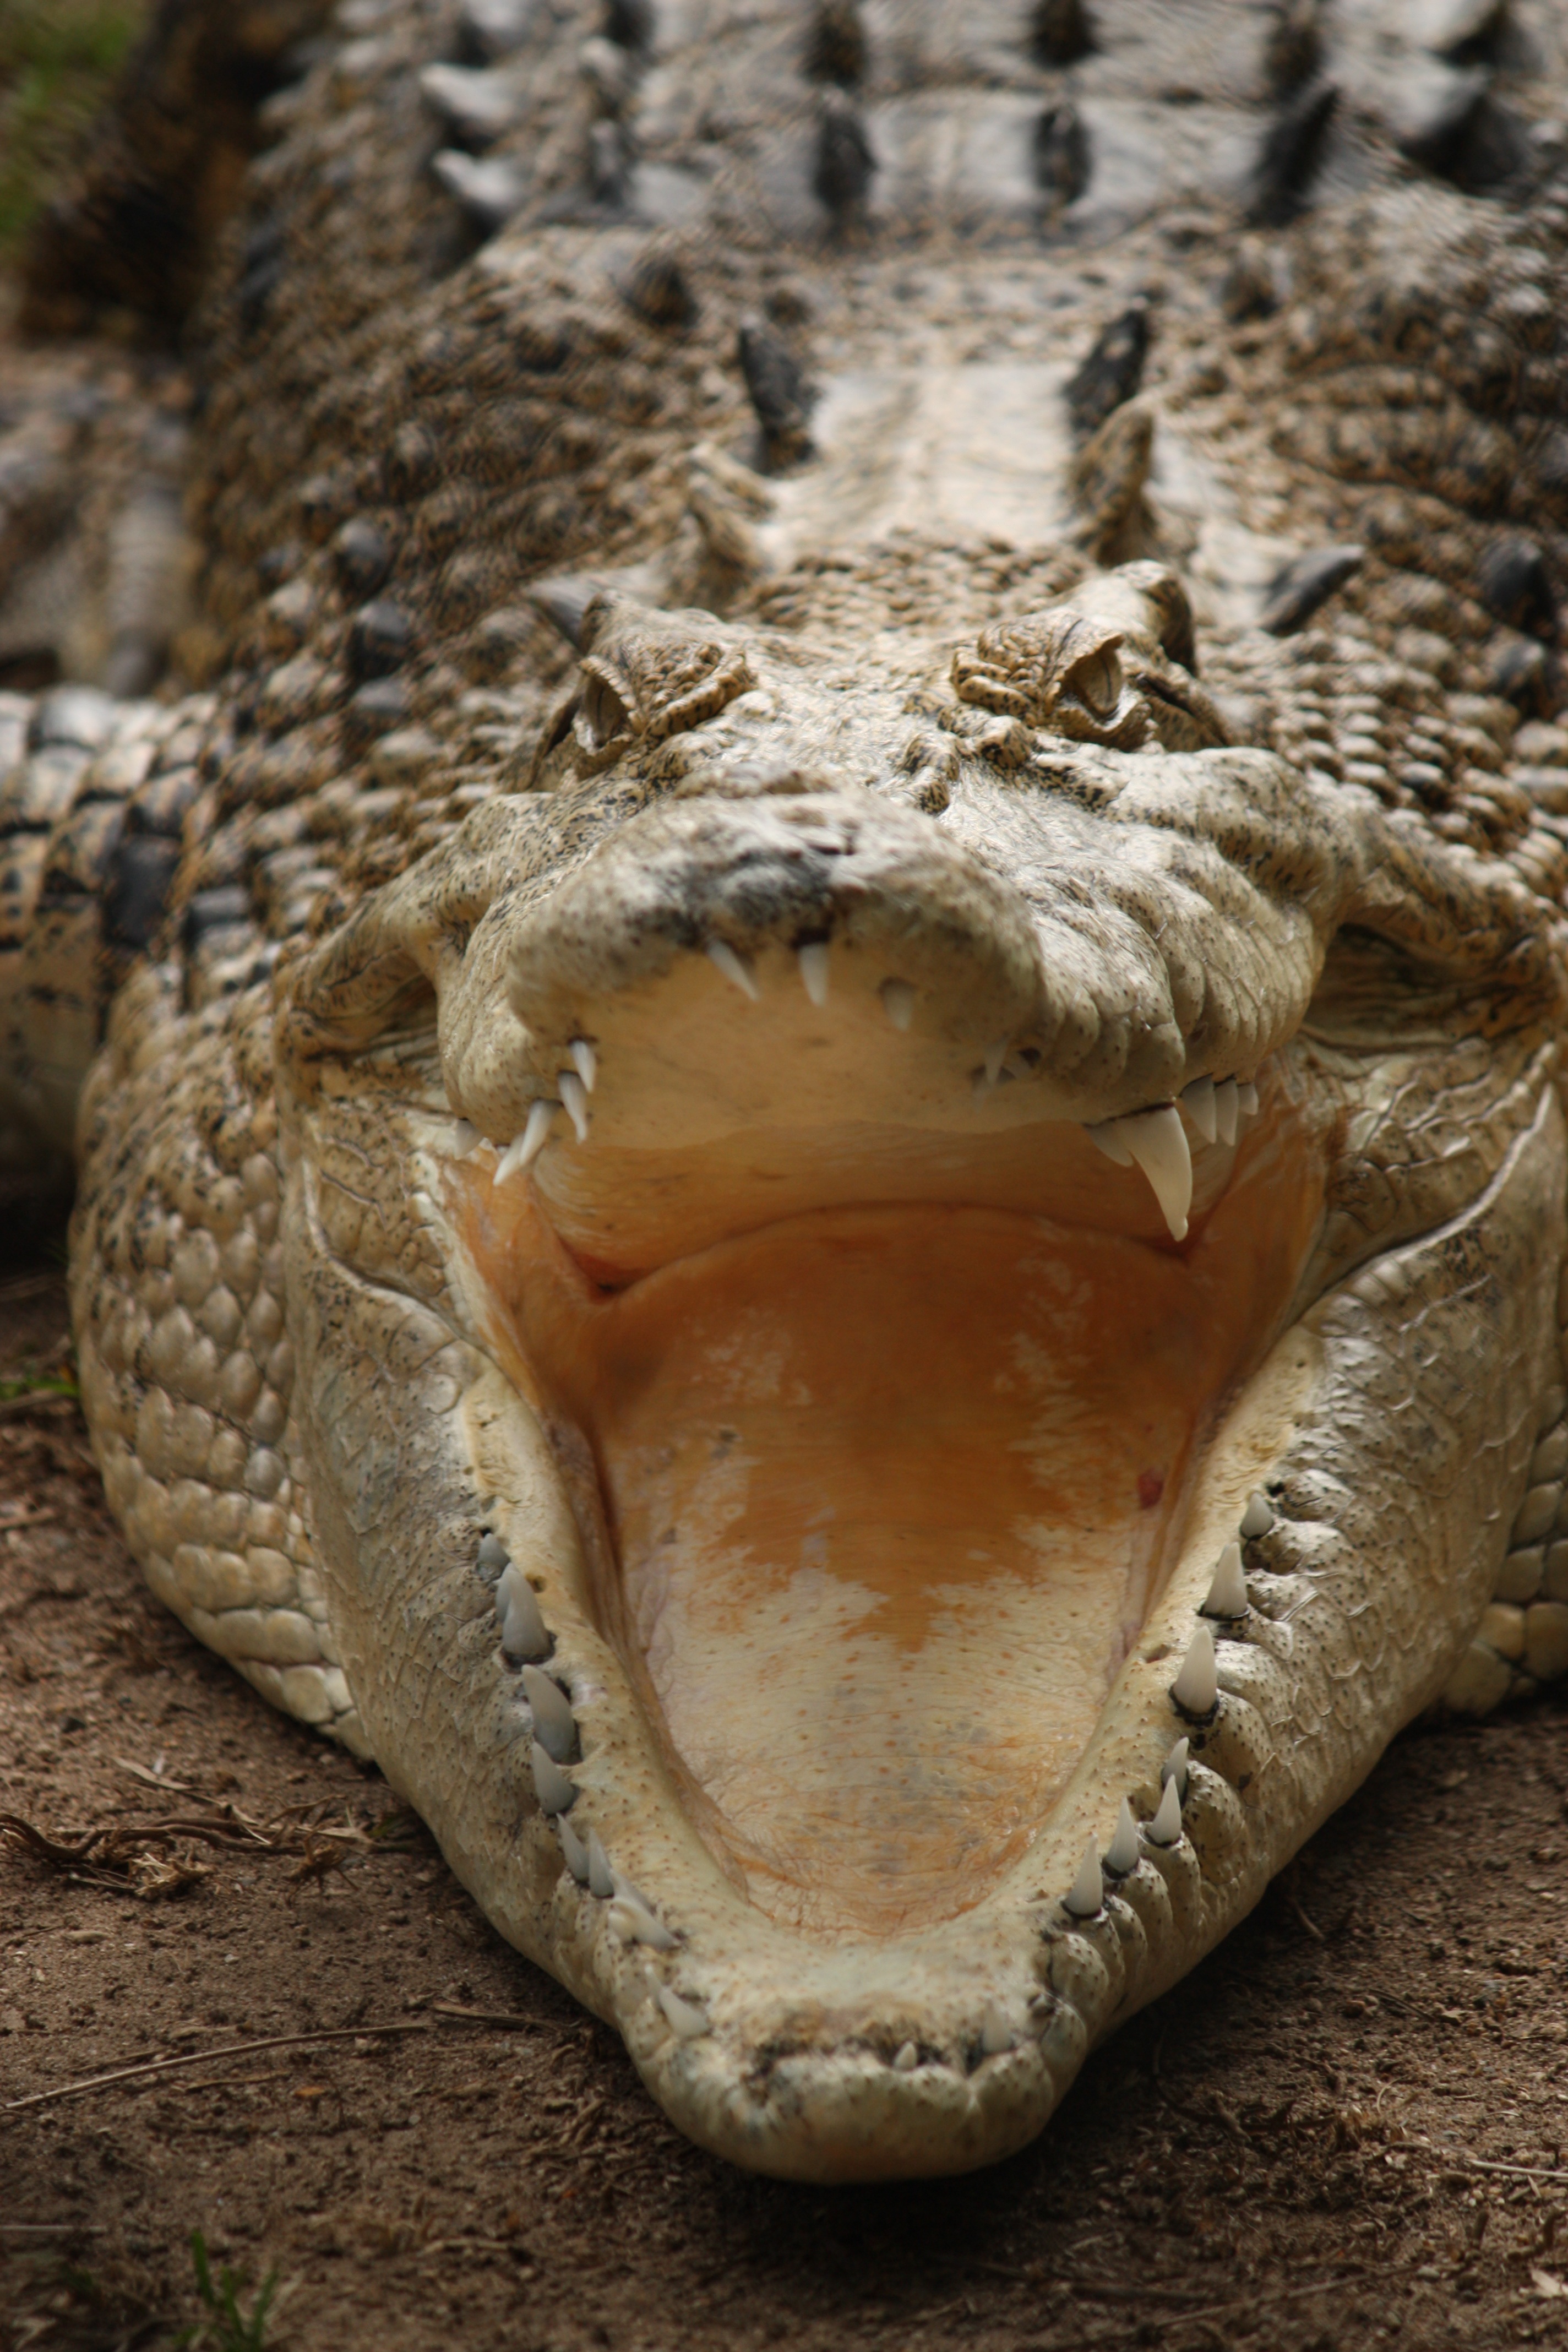
water, nature, swamp, wilderness, animal, river, wildlife, wild, zoo, green, tropical, predator, reptile, fauna, aggression, mouth, crocodile, close up, alligator, australia, native, scary, snout, head, danger, skin, vertebrate, big, large, teeth, carnivore, tooth, dangerous, territory, serpent, aussie, bite, jaws, crocodilia, american alligator, boa constrictor, nile crocodile, boas